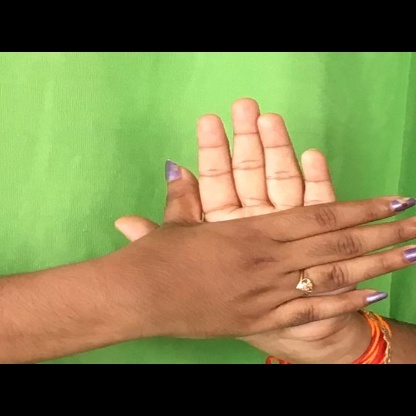
Mudra: Chakra